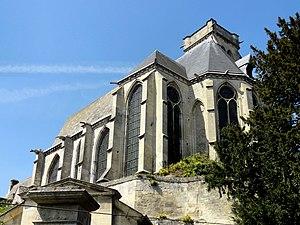
Vue depuis le sud-est.
L'ancienne collégiale Notre-Dame est une église catholique située à Montataire, au cœur de l'agglomération de Creil, dans le département de l'Oise, en France. Elle est édifiée à la fin du XIIᵉ siècle comme collégiale du seigneur de Montataire, et constitue à l'origine une dépendance du château. La nef et les bas-côtés subsistent de cette époque. Entre 1225 et 1230 environ, de nouveaux portails gothiques sont plaqués devant la façade et la troisième travée du bas-côté sud, et les deux bas-côtés sont voûtés d'ogives. Le voûtement de la nef est amorcé, mais est finalement ajourné et n'aboutira jamais. Entre 1250 et 1260, le chœur primitif est remplacé par un vaste chœur gothique rayonnant, qui peut être considéré comme l'une des principales réalisations de cette époque dans les environs, avec Agnetz et Chambly. Si le plan présente de nombreuses irrégularités et manque de symétrie, l'édifice séduit par son élégance, sa légèreté, sa luminosité, la qualité de la sculpture de ses chapiteaux et sa décoration soignée. La collégiale traverse les siècles sans subir de destructions sous les différentes guerres.